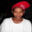
Label: boy